List of A Certain Magical Index video games

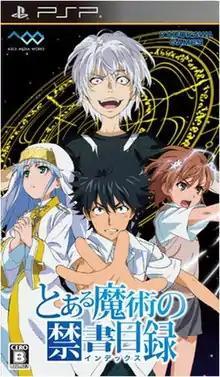
Cover poster

A Certain Magical Index is a fighting game developed by Shade for the PlayStation Portable and published by ASCII Media Works, with Kadokawa Games in charge of sales, on January 27, 2011. ASCII Media Works later developed a revised edition of the game titled "A Certain Magical Index PSP the Best", which was released by Kadokawa Games on March 22, 2012.